Cascadia movement

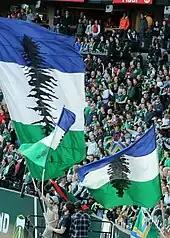
Timbers Army loyalists at a Portland Timbers game fly the Doug flag

The region is served by several cooperative organizations and interstate or international agencies, especially since 2008 with the signing of the Pacific Coast Collaborative which places new emphasis on bio-regionally coordinated policies on the environmental, forestry and fishery management, emergency preparedness and critical infrastructure, regional high-speed rail and road transportation as well as tourism.